Shoko Ishikawa

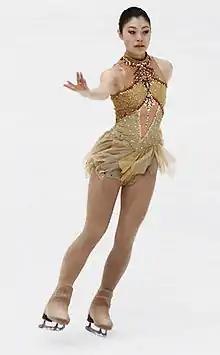
Ishikawa in 2009.

is a Japanese former competitive figure skater. She is the 2010 NRW Trophy champion, 2011 Ondrej Nepela Memorial silver medalist, and 2008 Japanese junior bronze medalist.